Ilopango

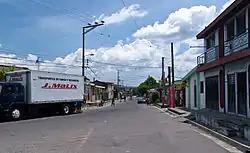
Street in Ilopango

El Salvador's second airport is in Ilopango. It is currently used for charter flights and by the Salvadoran military but plans are underway to increase its use as tourism and travel in El Salvador increase and Comalapa International Airport cannot handle the future influx alone. The Civil Aviation Authority has its headquarters on the airport property, in Ilopango.